Wanne-Herner Eisenbahn und Hafen

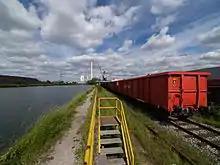
Scrap metal wagons at Wanne osthafen port

The railway has a few tens of kilometers of track, and connects to the companies own ports as well as the RAG and Deutsche Bahn rail networks. As of 2005 approximately ten locomotives are operated of the heavy shunter / freight type, with over 100 wagons, the companies workshops are located at "Westhafen Wanne", and perform maintenance and repairs. In 2005 locomotives were then of MaK 1200 series type(1 MaK G 1202 BB, 2 MaK G 1204 BB), and three of the similarly specified MaK G 1600 BB (a variant of the DB V 90 series), all of around 1000 kW power, as well as some much less powerful specialised equipment (rail mobile light crane etc.)